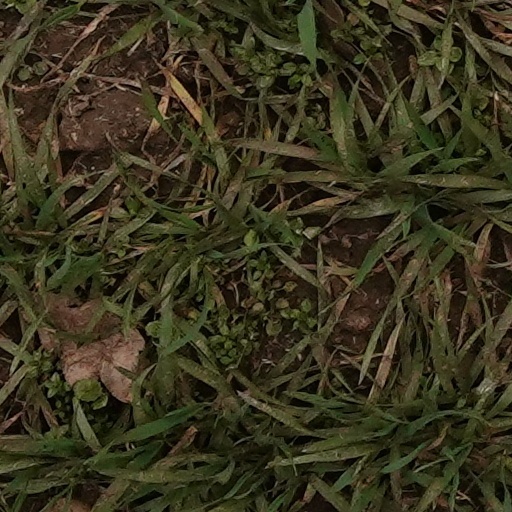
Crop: wheat